2016 Democratic National Convention

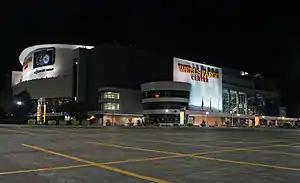
The Wells Fargo Center, the site of the 2016 Democratic National Convention

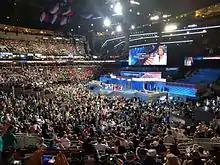
View of the stage at the Wells Fargo Center, during the 2016 Democratic National Convention.

The 2016 Democratic National Convention was a presidential nominating convention, held at the Wells Fargo Center in Philadelphia, Pennsylvania, from July 25 to 28, 2016. The convention gathered delegates of the Democratic Party, the majority of them elected through a preceding series of primaries and caucuses, to nominate a candidate for president and vice president in the 2016 United States presidential election. Former U.S. Secretary of State Hillary Clinton was chosen as the party's nominee for president by a 54% majority of delegates present at the convention roll call securing it over primary rival Senator Bernie Sanders, who received 46% of votes from delegates, and becoming the first female candidate to be formally nominated for president by a major political party in the United States. Her running mate, Senator Tim Kaine from Virginia, was confirmed by delegates as the party's nominee for vice president by acclamation.